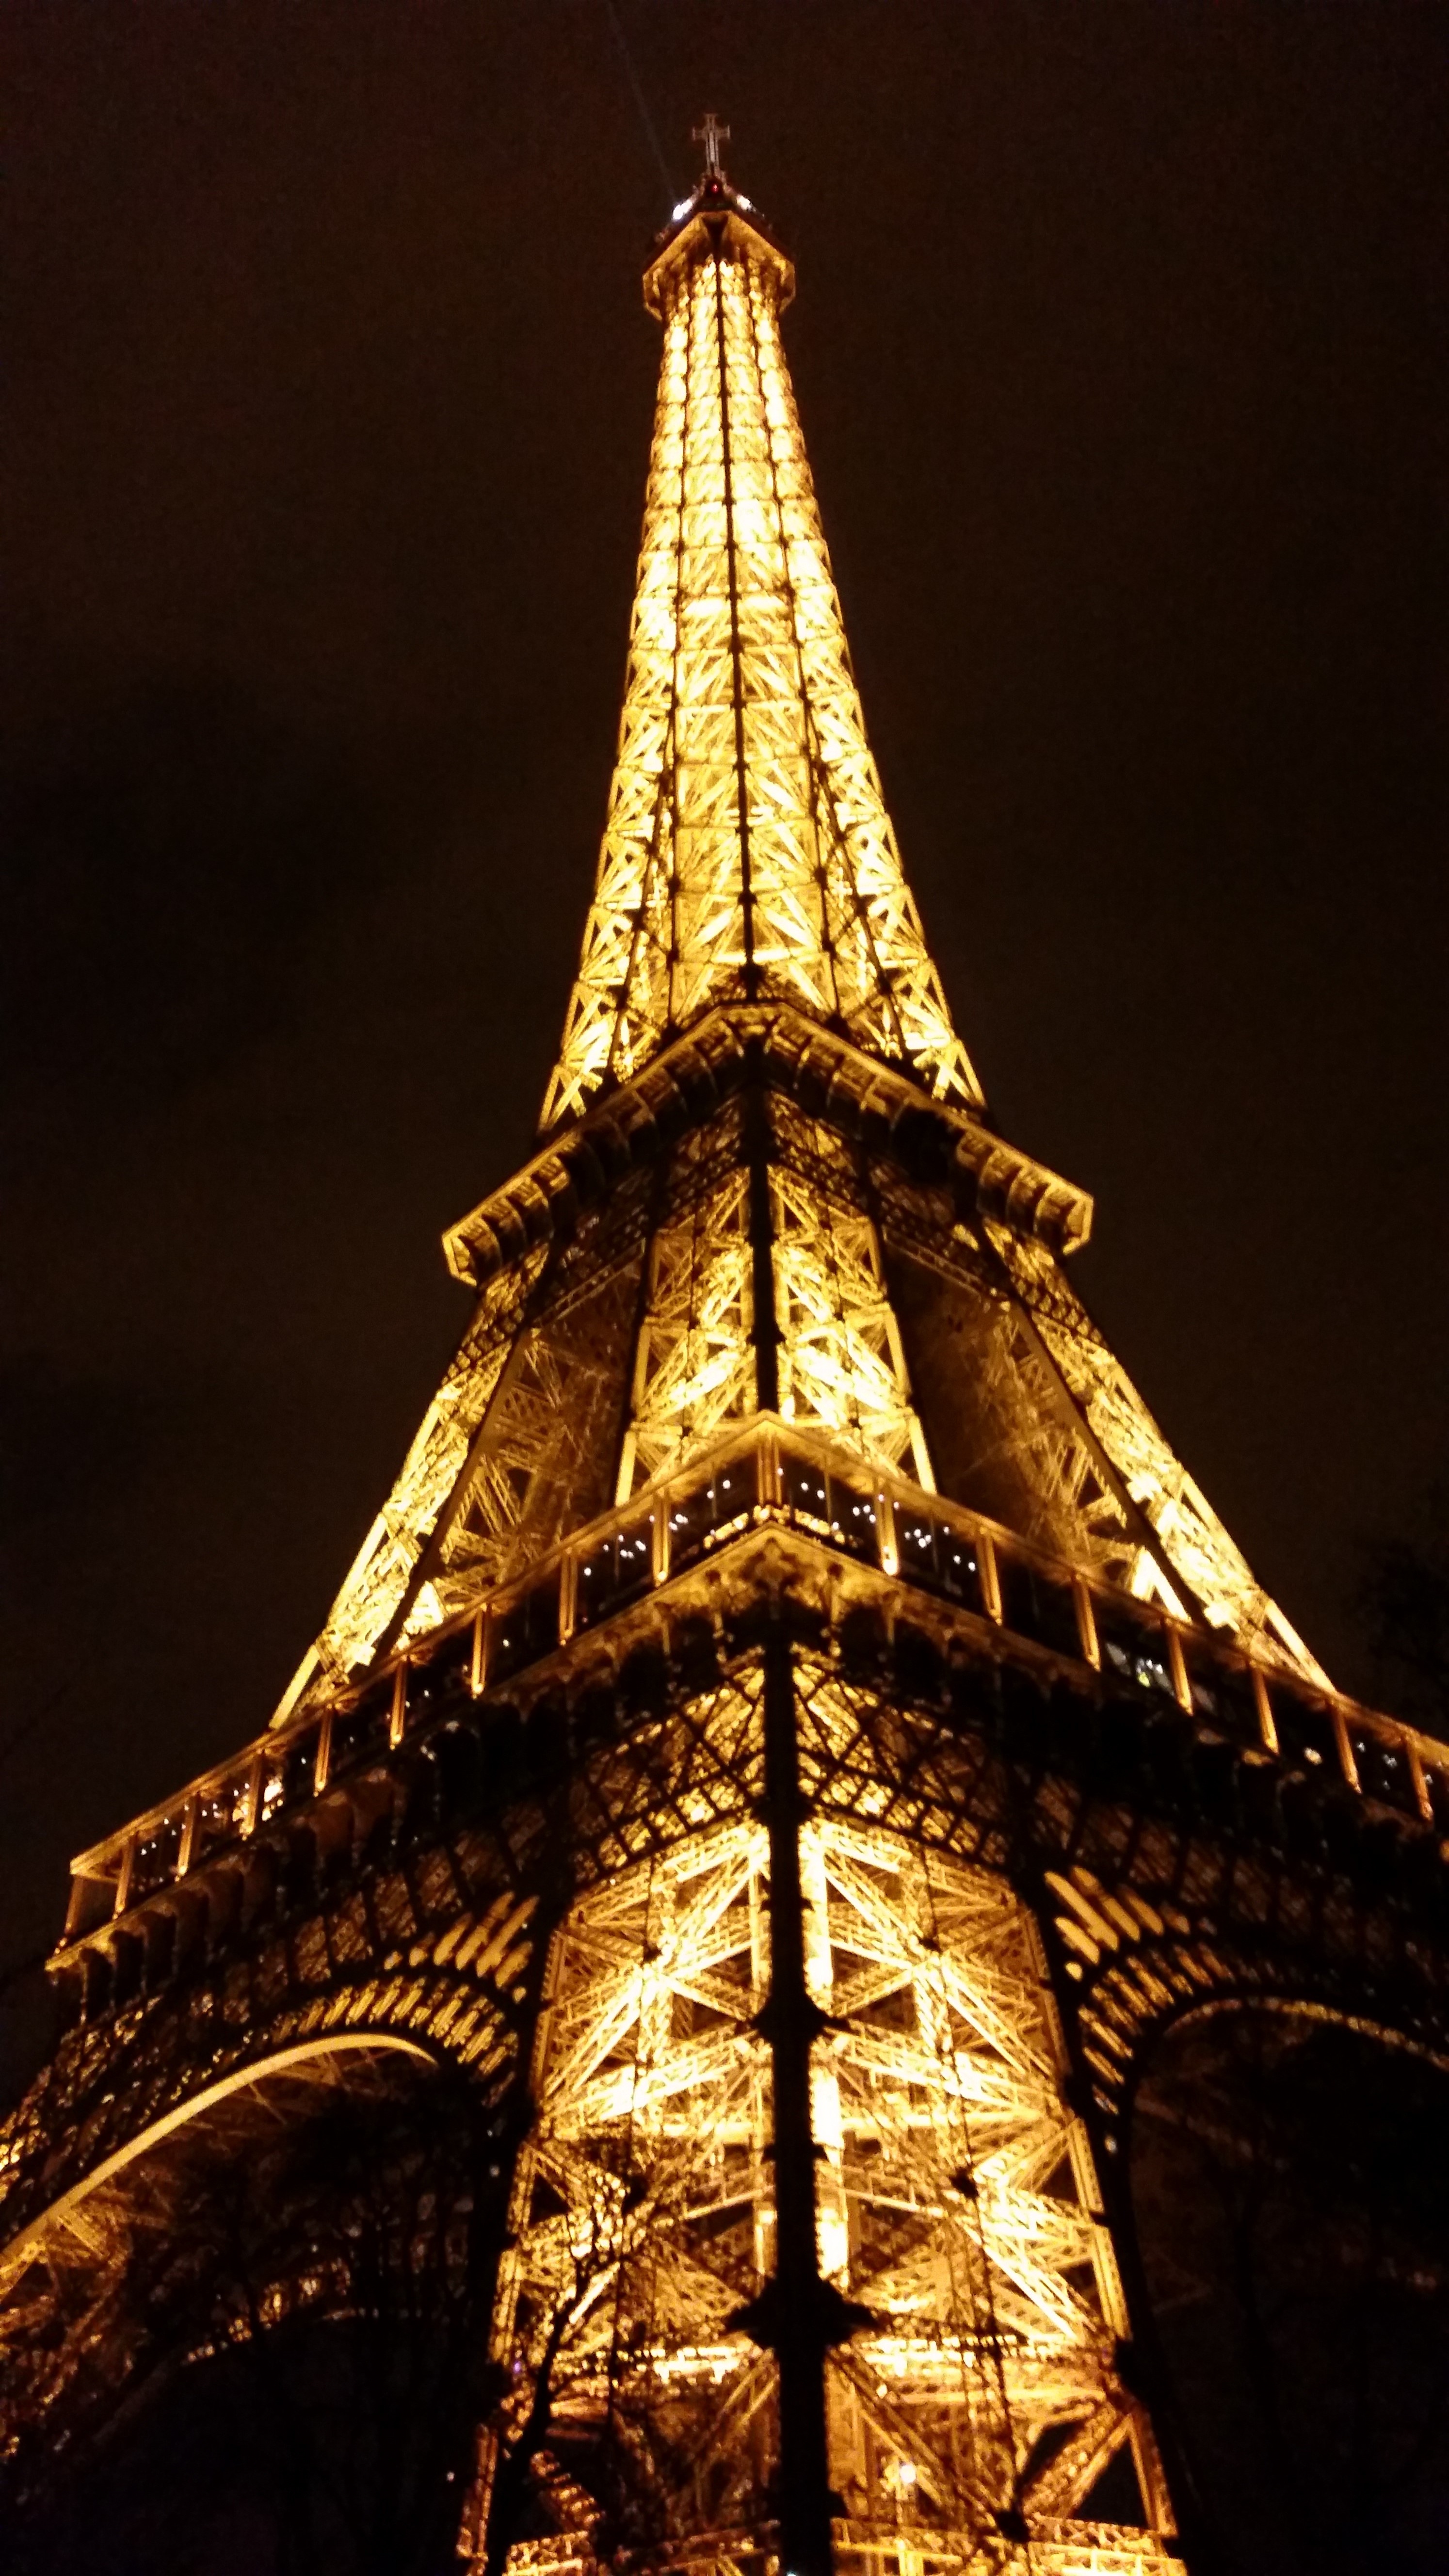
light, architecture, sky, night, vintage, building, city, paris, urban, monument, vacation, tourist, travel, france, europe, evening, construction, tower, symbol, metal, holiday, romantic, landmark, darkness, sightseeing, attraction, historic, tourism, capital, tour, eiffel, french, design, temple, spire, iron, european, famous, icon